Joachim Luther

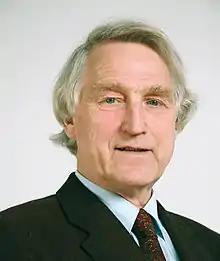
Joachim Luther

Joachim Luther (born 31 March 1941 in Hannover, Germany) received his PhD in experimental physics at the Leibniz University Hannover in 1970.